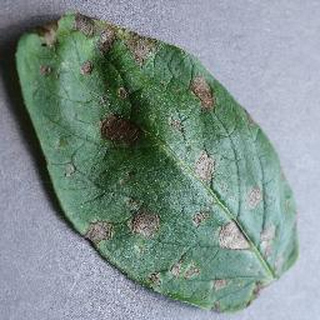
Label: potato_early_blight